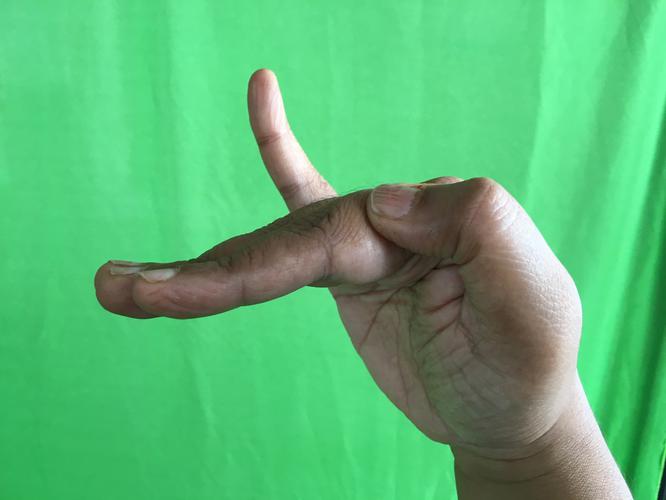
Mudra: Hamsapaksha
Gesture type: double_hand